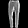
Label: Trouser